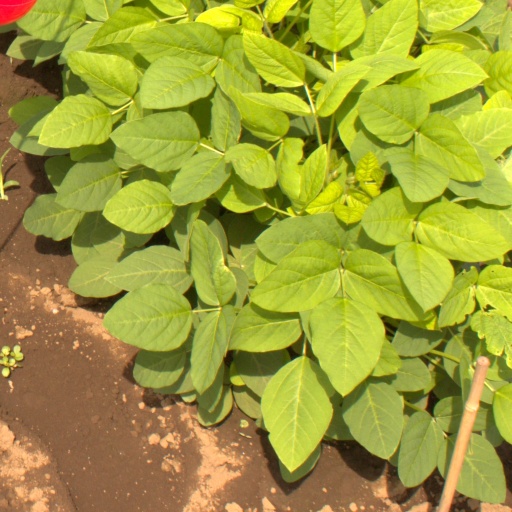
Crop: soybean